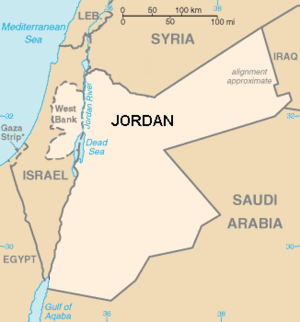
La Jordanie, en forme longue le royaume hachémite de Jordanie, est un pays d'Asie occidentale. Sa capitale est Amman. Son territoire est entouré à l'ouest par la Palestine et Israël, le long du Jourdain et de la mer Morte, au sud par l'Arabie saoudite, à l'est par l'Irak et au nord par la Syrie, avec en outre un accès sur le golfe d'Aqaba, celui-ci communiquant plus au sud avec la mer Rouge.